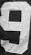
Number: 9